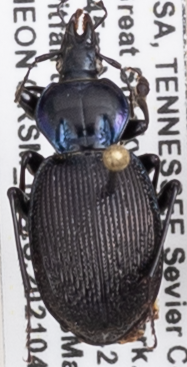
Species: Sphaeroderus stenostomus lecontei
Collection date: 2021-04-13
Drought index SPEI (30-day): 1.348
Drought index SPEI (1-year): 1.06
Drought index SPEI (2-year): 2.09